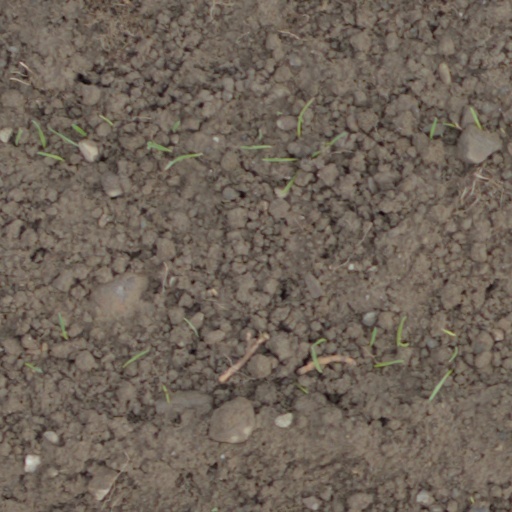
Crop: wheat